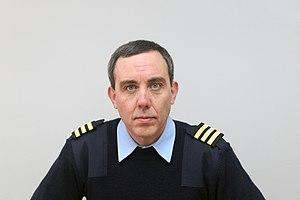
Pascal Chrétien, né le 7 avril 1968, est un ingénieur électronique et aéronautique australo-français, concepteur et pilote du premier hélicoptère entièrement électrique, le Solution F/Chretien Helicopter.